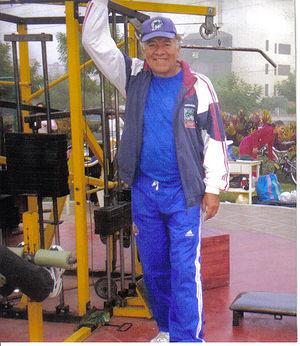
Fernando Cuéllar Ávalos est un footballeur et entraîneur péruvien, qui évoluait au poste de défenseur.